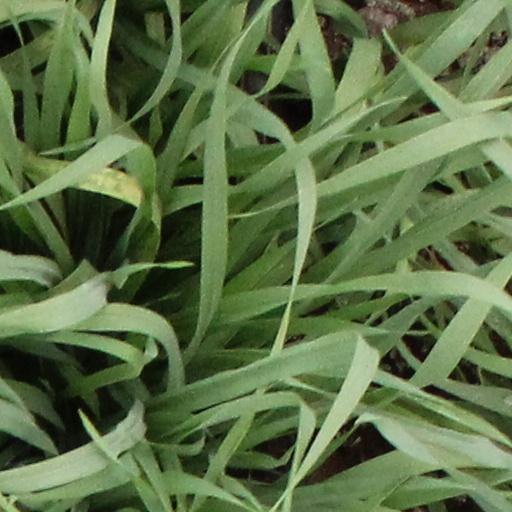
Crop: wheat